Splachnaceae

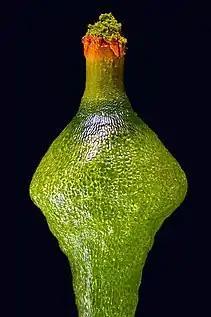
Sporangium of "Splachnum ampullaceum", showing the exaggerated hypophysis.

The chloronema is the earliest stage of protonema, having unique features such as irregular branching, round chloroplasts, and transverse crosswalls. There is no budding at this stage.